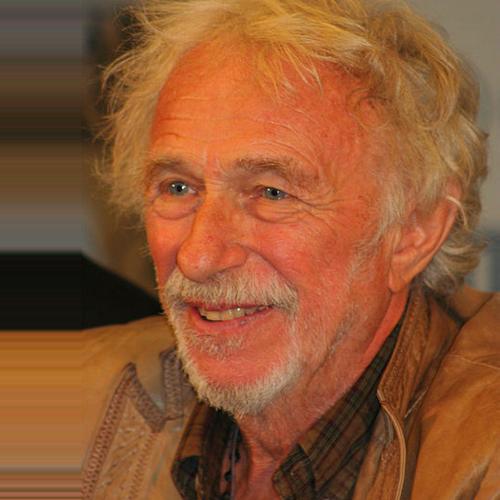
Age: 75